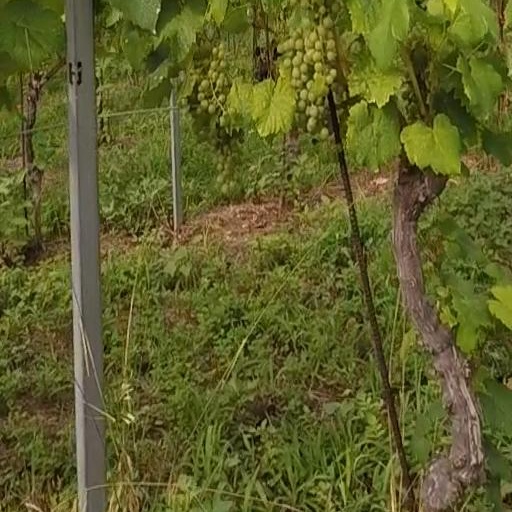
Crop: grape